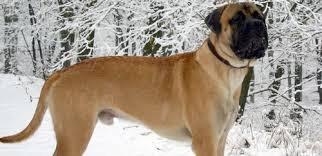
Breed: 231-n000077-bull_mastiff